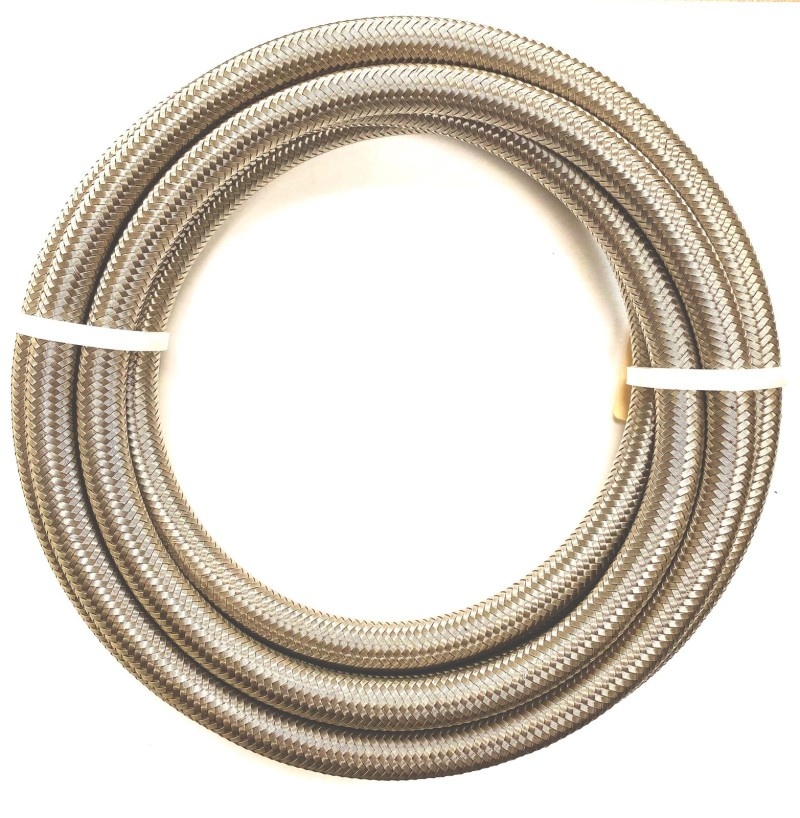
Fragola -16AN 3000 Series Stainless Race Hose 10 Feet
Brand: Fragola
Fragola -16AN 3000 Series Stainless Race Hose 10 Feet
Category: Vehicles & Parts > Vehicle Parts & Accessories > Motor Vehicle Parts